Ōmika Station

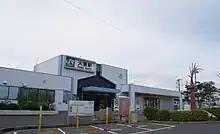
Omika station at September 2011

Ōmika Station was opened on 25 February 1897. The Hitachi Electric Railway operated to this station from 1928 to 2005. The station was absorbed into the JR East network upon the privatization of the Japanese National Railways (JNR) on 1 April 1987.